Bakers Pink

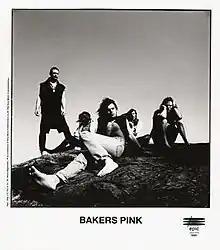
Bakers Pink

Bakers Pink was an American alternative rock band from New York, formed in the early 1990s